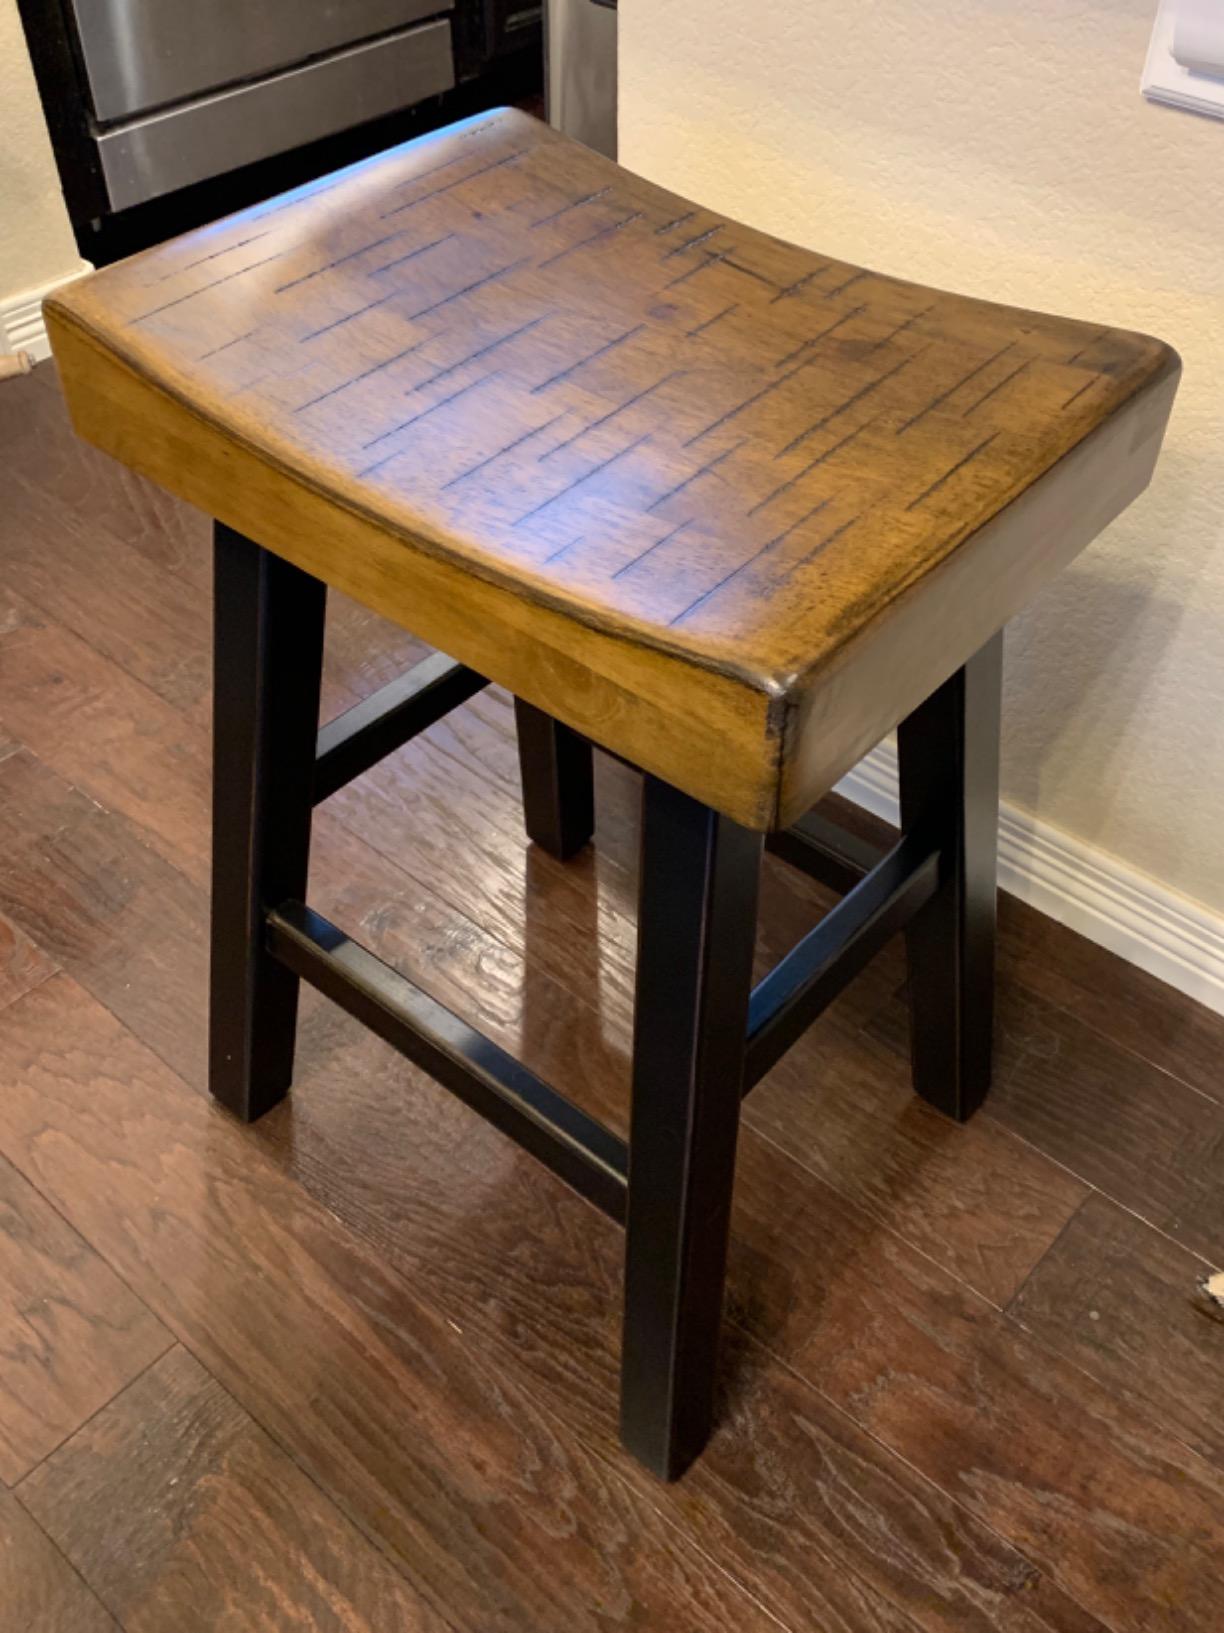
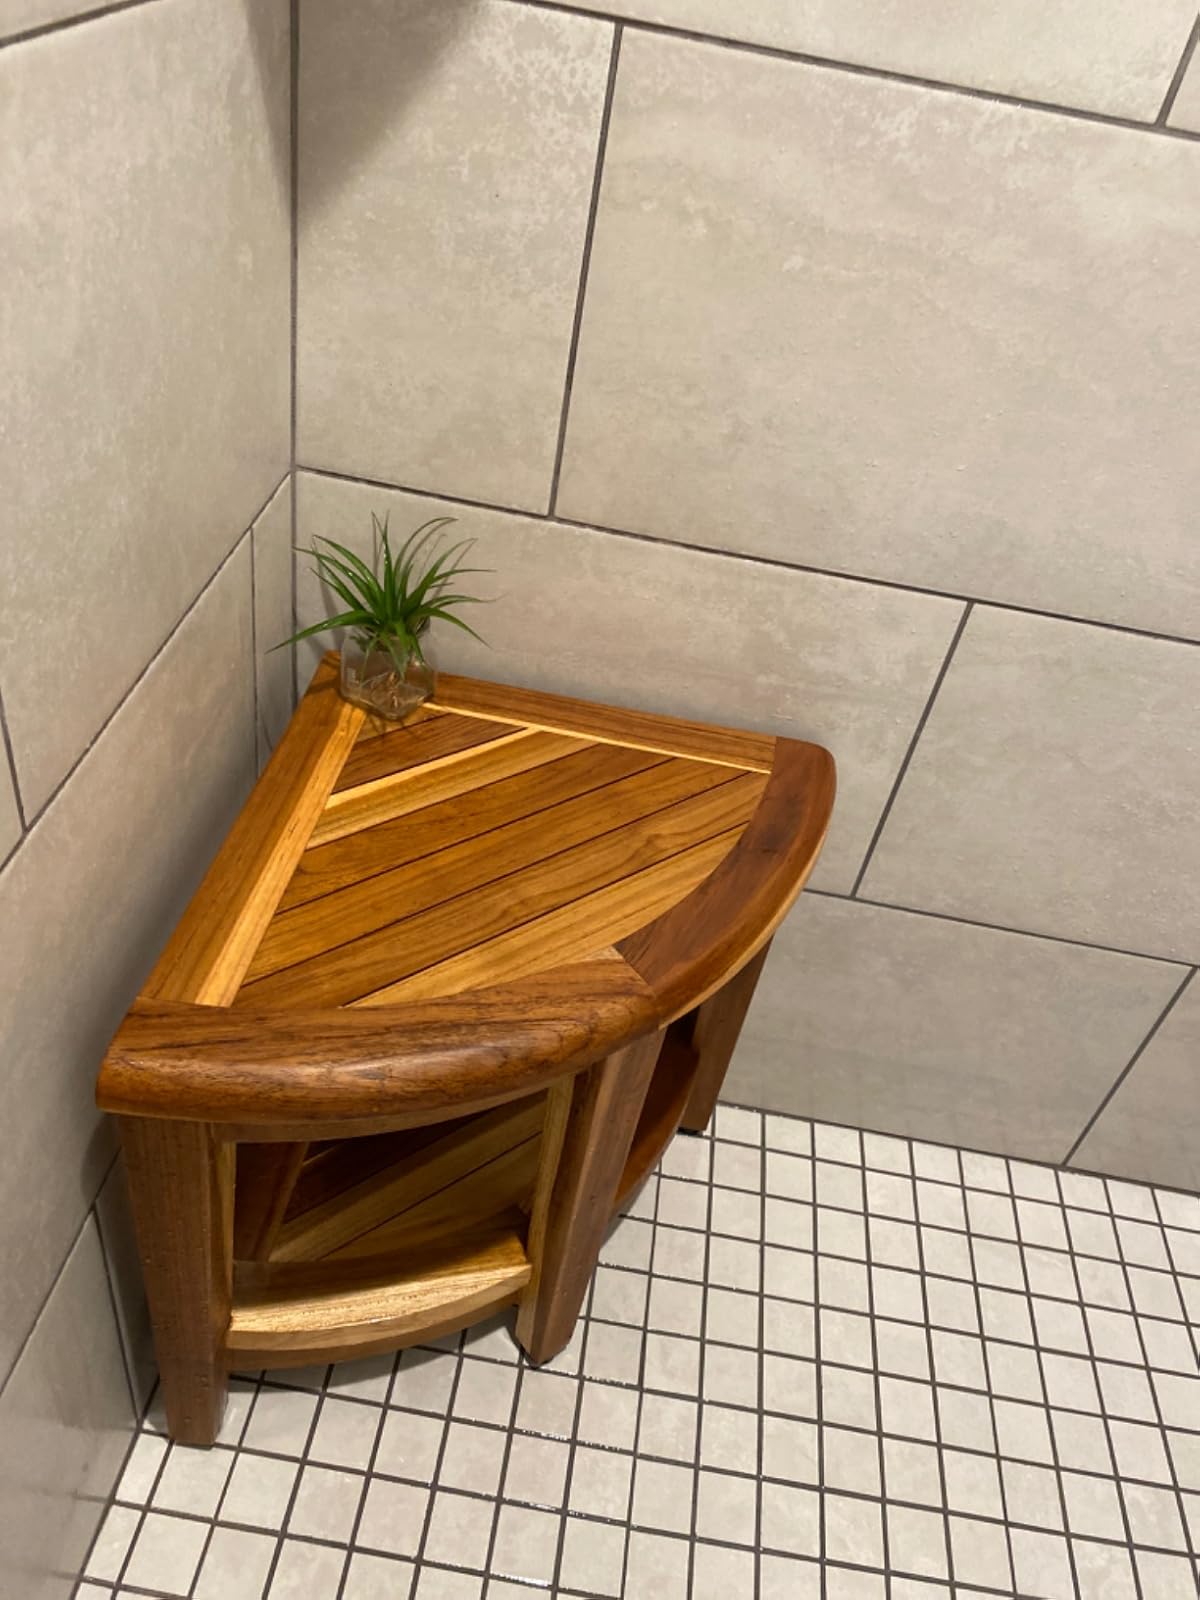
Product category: stool
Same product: no